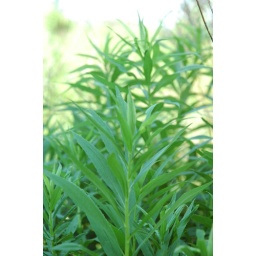
some plant stuff in the forest